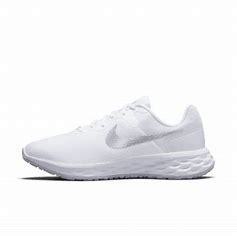
Brand: Nike
Model: Revolution 6 Next Nature